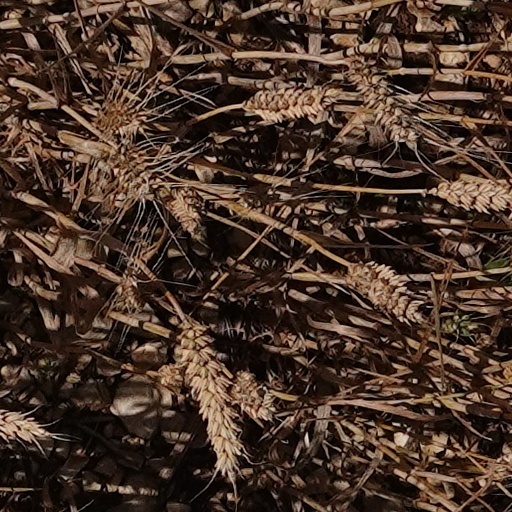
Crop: wheat